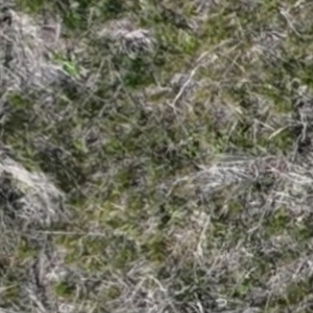
Month: may
Dye color: red
Dye concentration: low